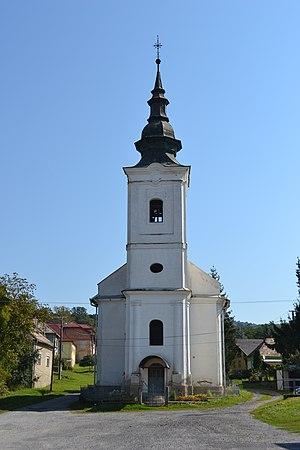
Teplý Vrch est une commune du district de Rimavská Sobota, dans la région de Banská Bystrica, en Slovaquie.